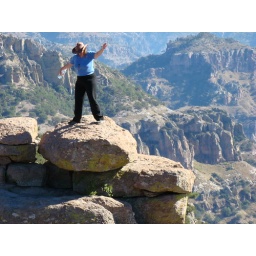
Rebecca our tour guide out in the canyon standing on the balancing rock